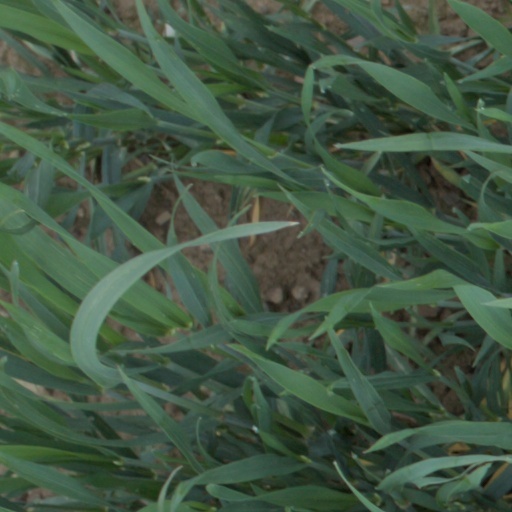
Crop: wheat